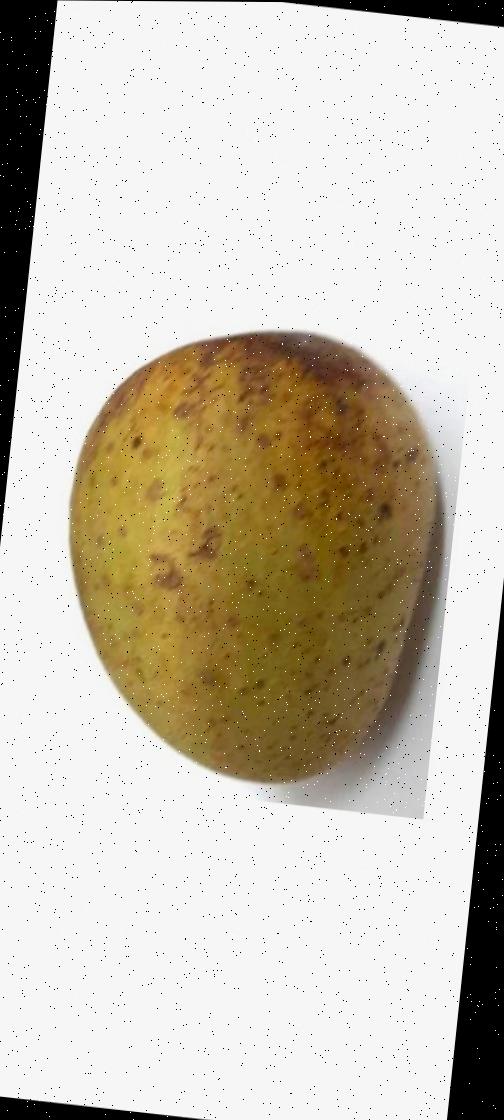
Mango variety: Gourmoti